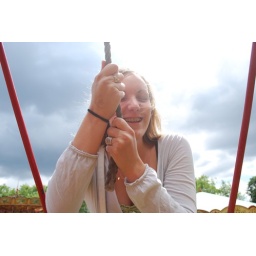
Anna in the sky with swing boat